The Wild Iris

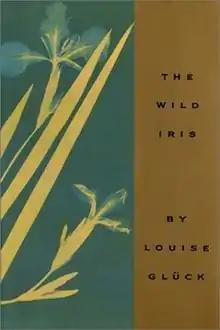
First edition

The Wild Iris is a 1992 poetry book by Louise Glück for which she received the Pulitzer Prize for Poetry in 1993. The book also received the Poetry Society of America's William Carlos Williams Award.